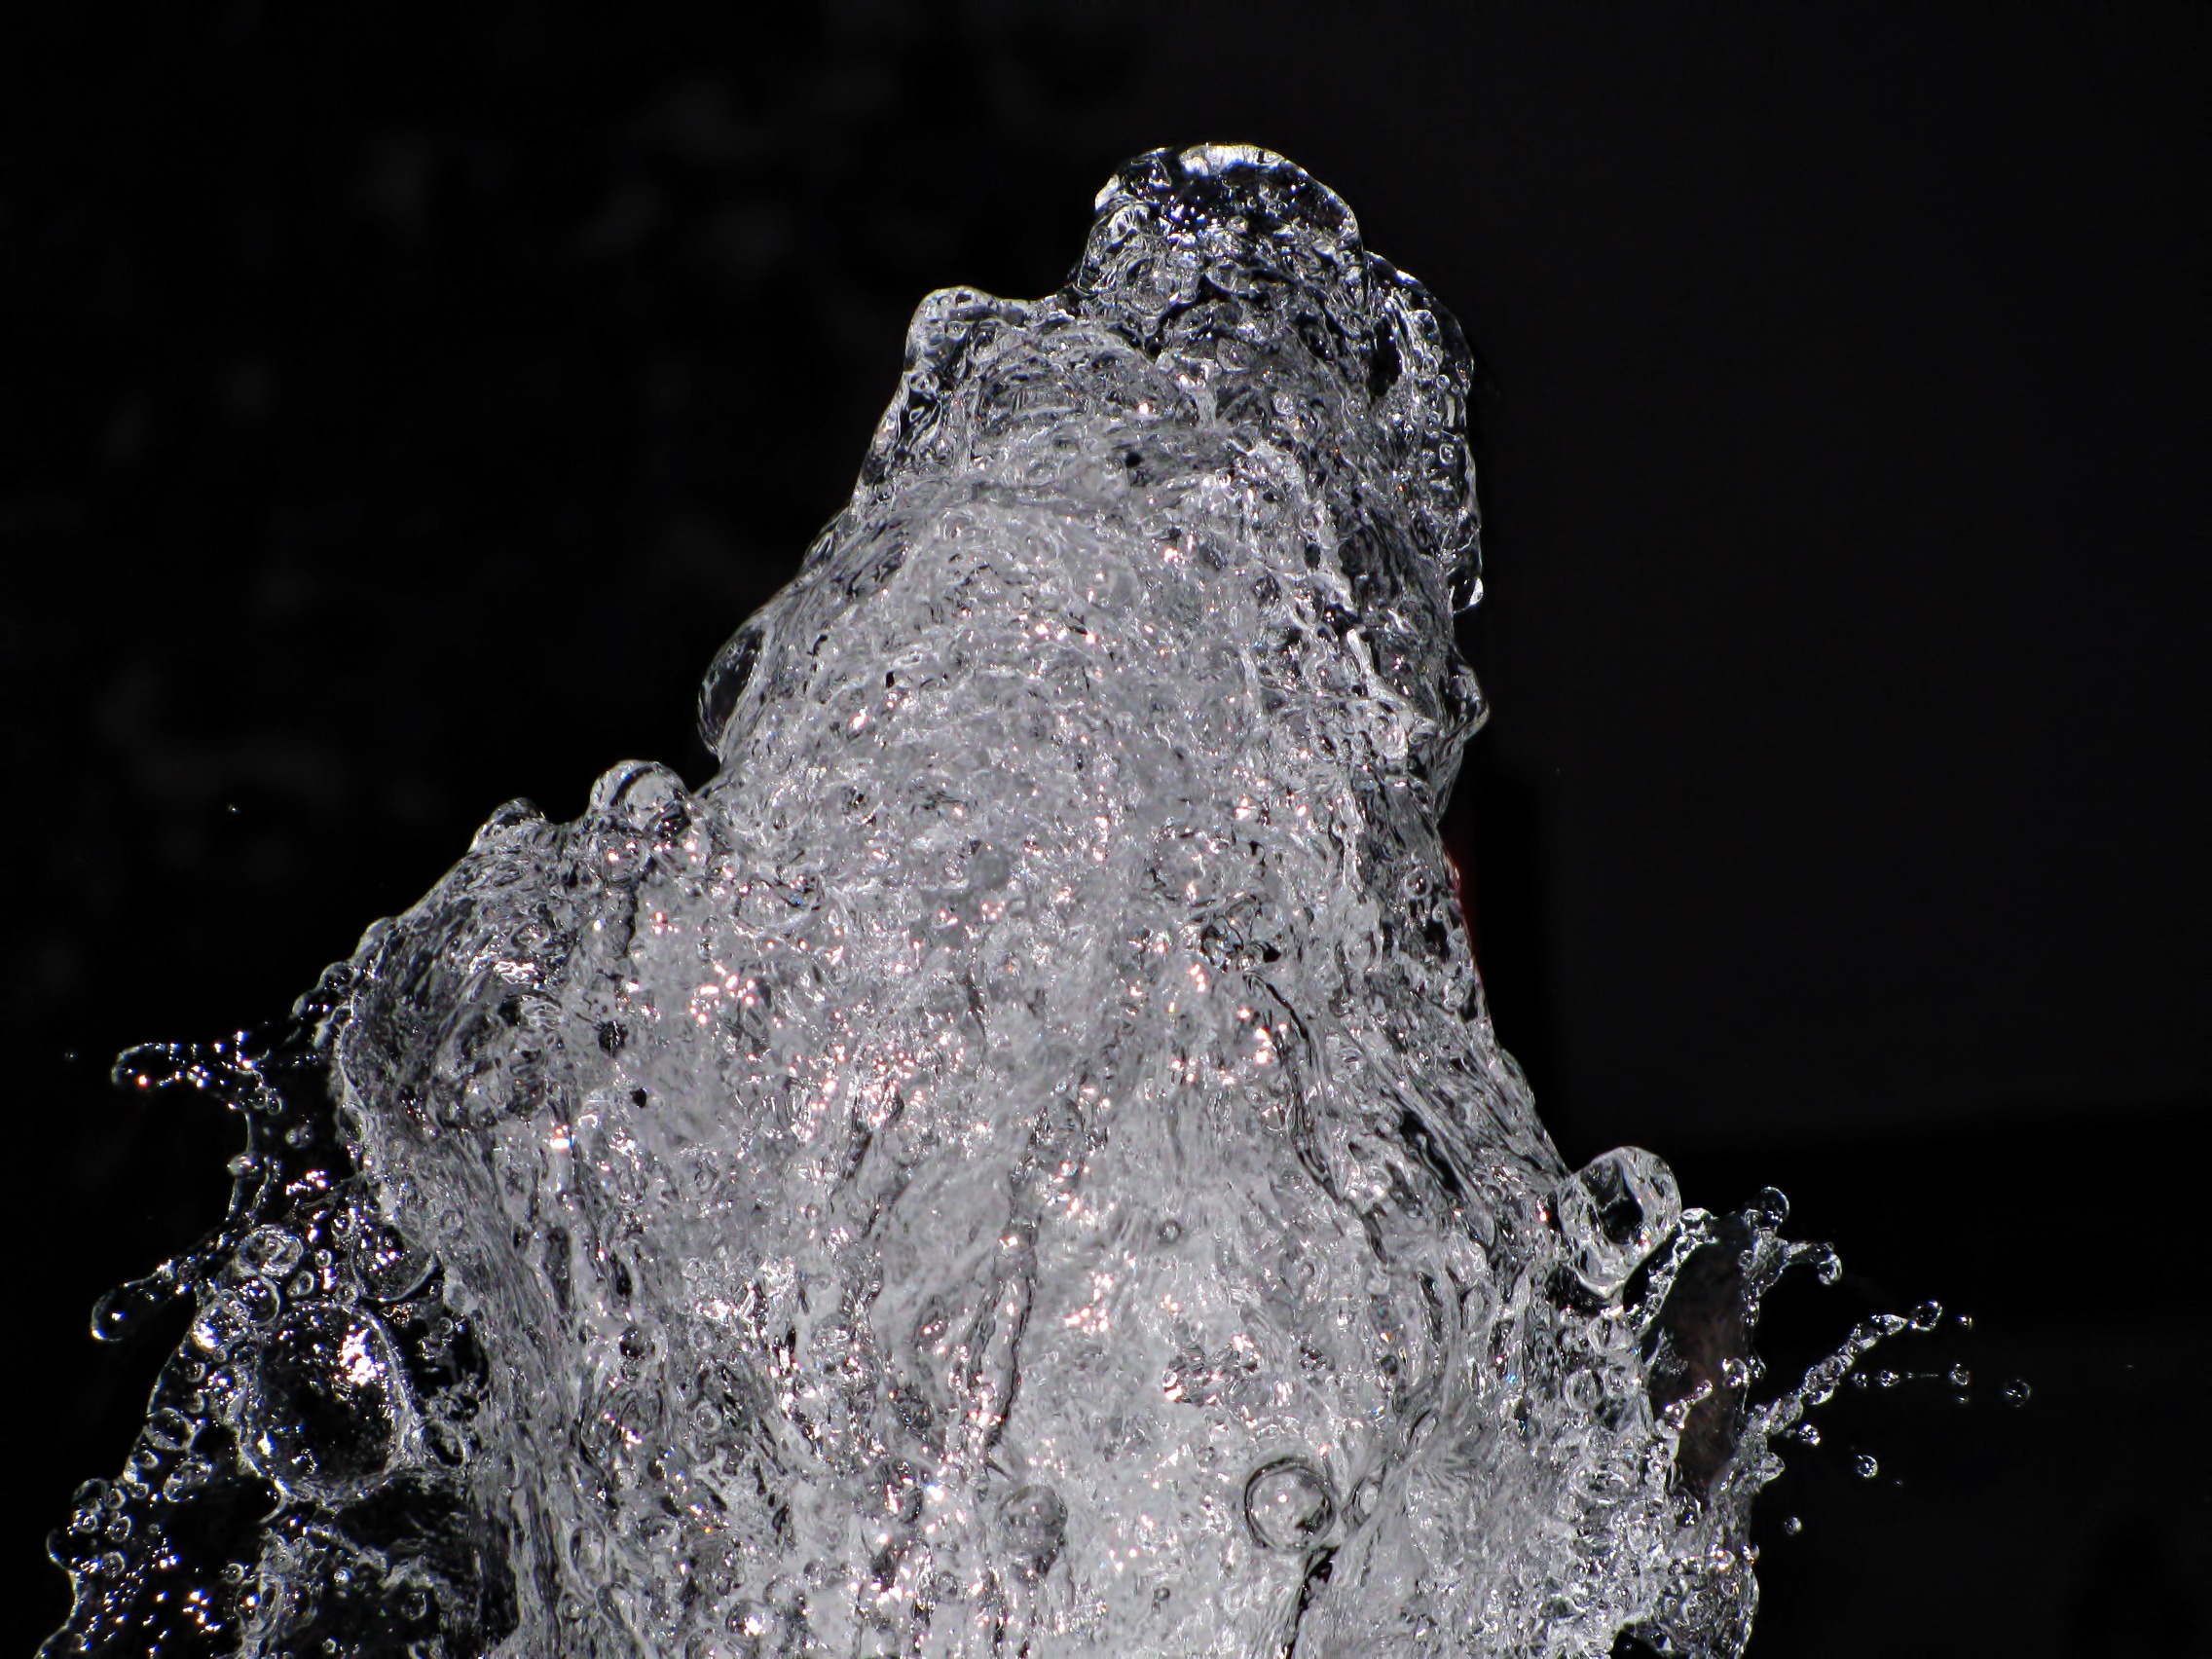
water, rock, light, structure, night, ice, reflection, darkness, material, close up, transparent, sculpture, reflections, fountain, melting, mineral, freezing, macro photography